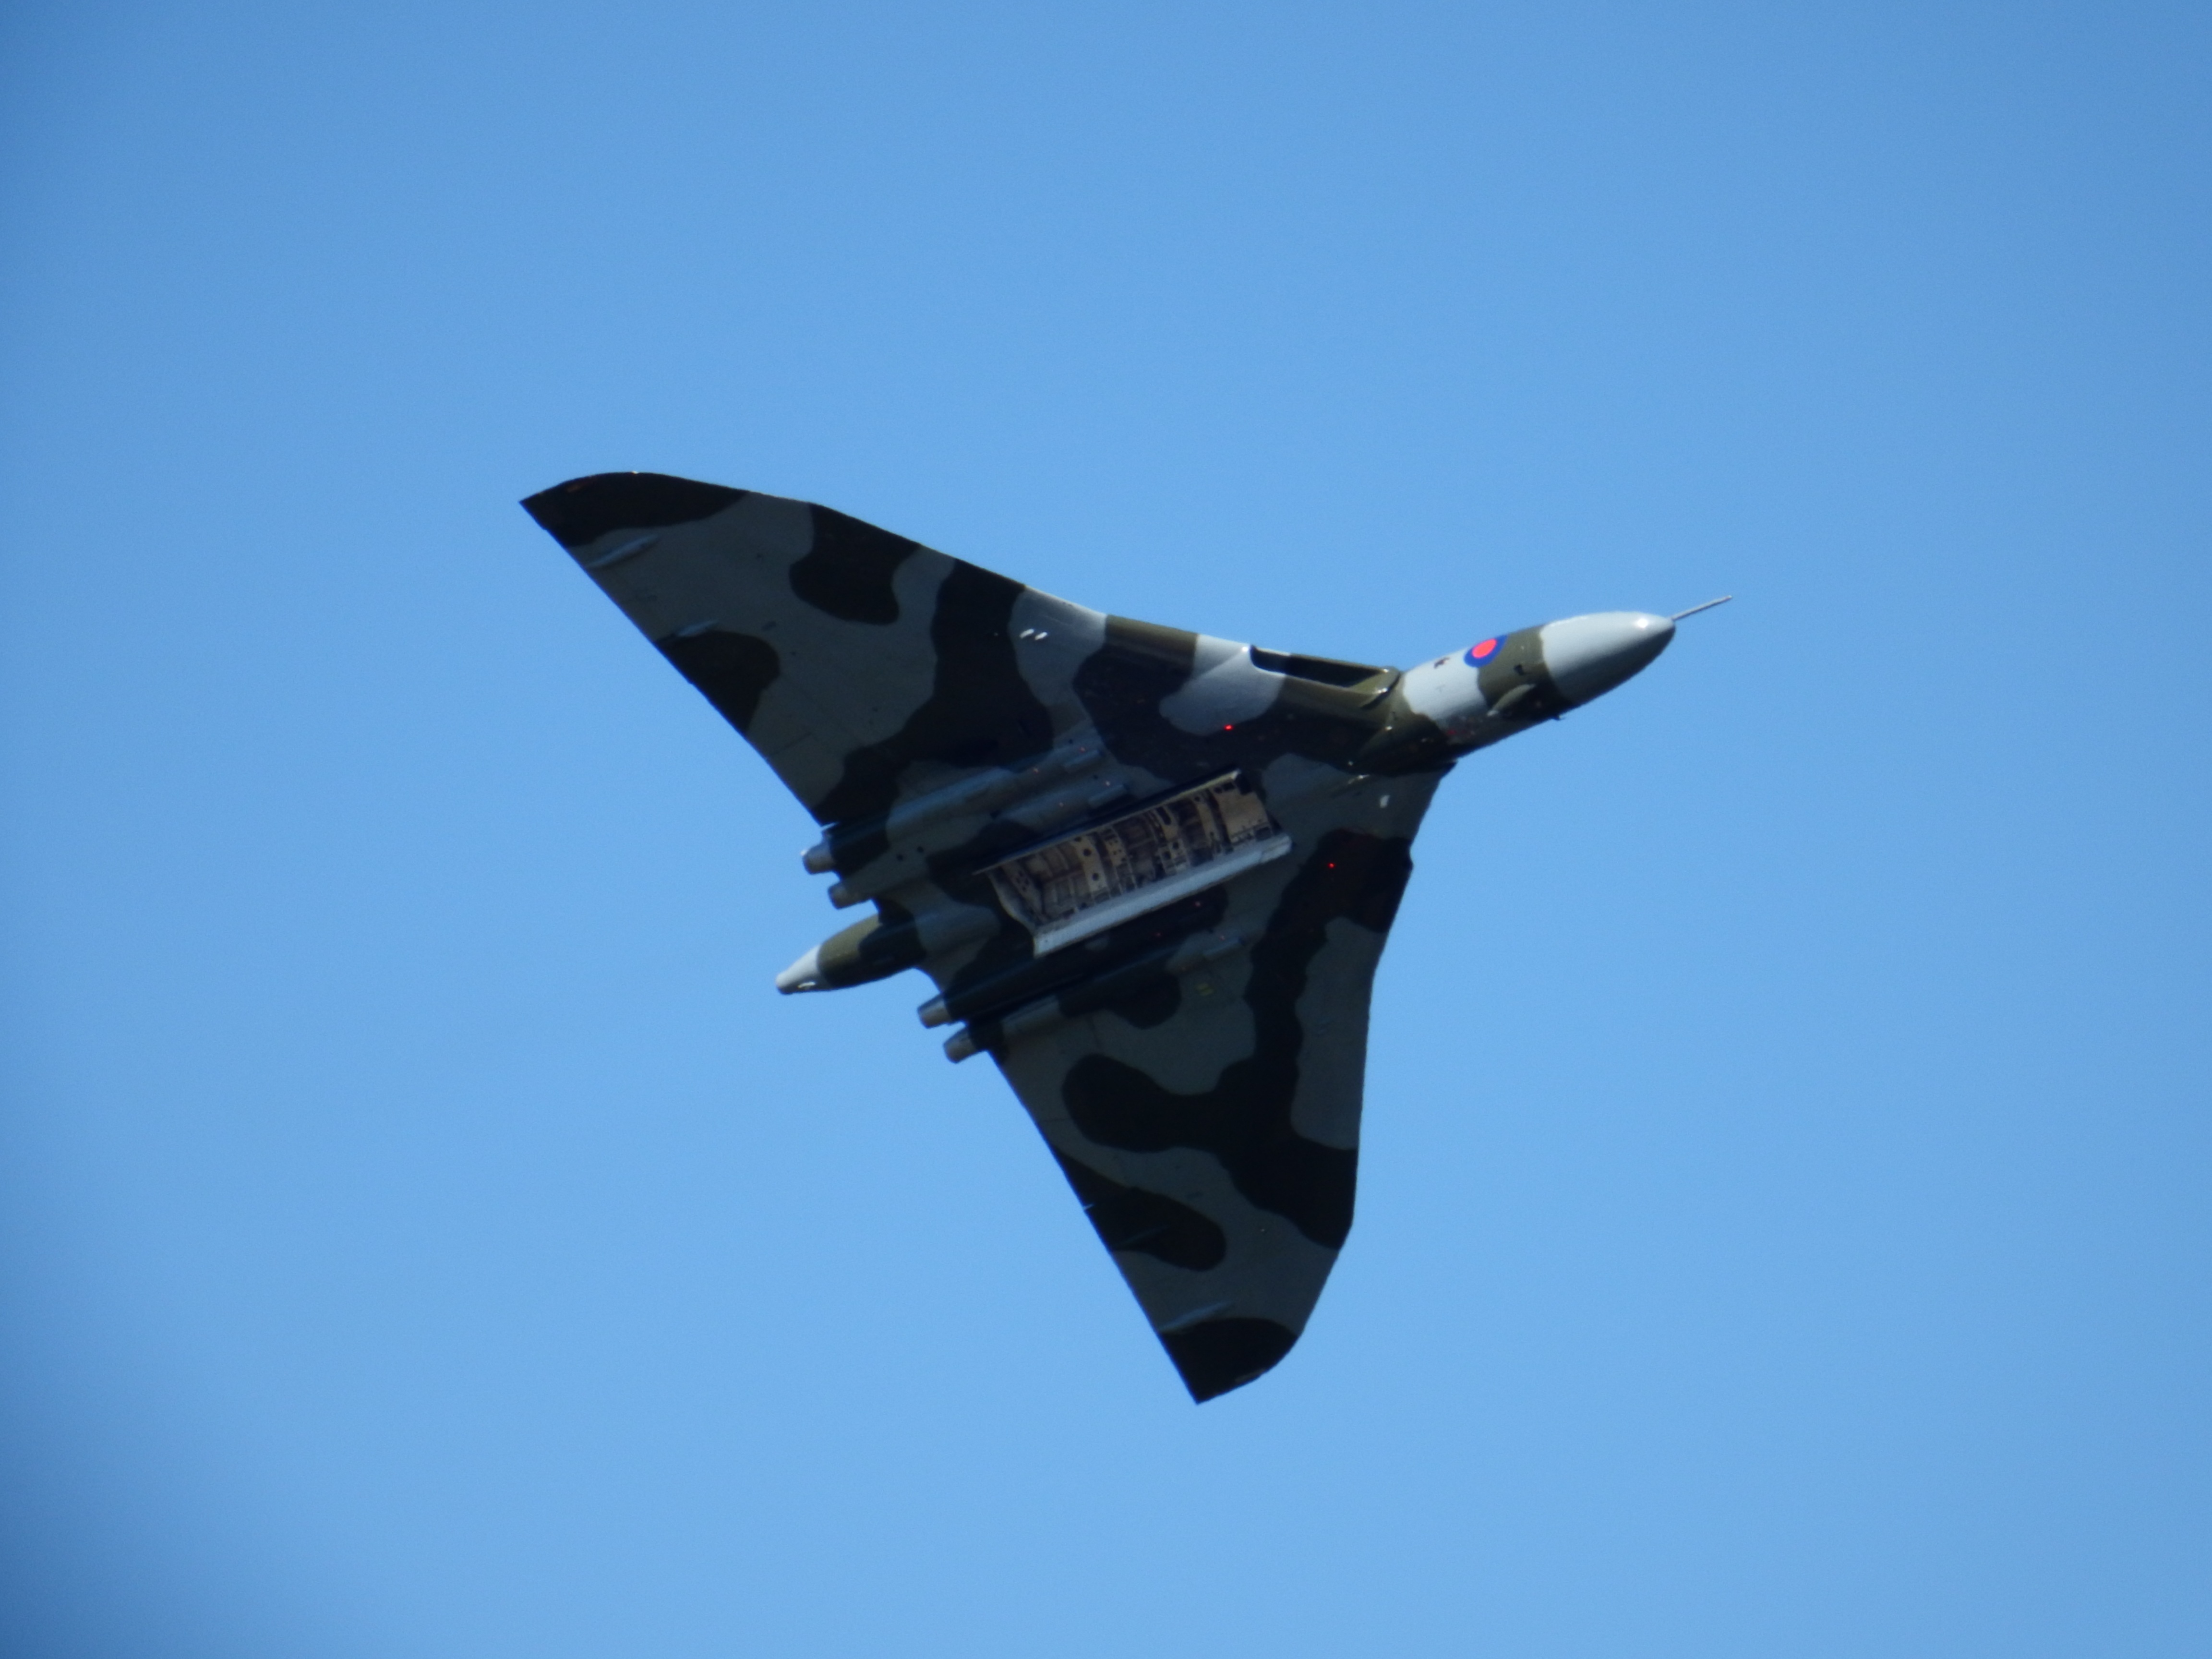
wing, airplane, plane, aircraft, airforce, jet, vehicle, aviation, flight, display, airshow, bomber, raf, vulcan, air show, air force, jet aircraft, xh558, fighter aircraft, military aircraft, avro vulcan, the spirit of great britain, atmosphere of earth, sukhoi su 35bm, lockheed martin, lockheed martin f 22 raptor, lockheed martin f 35 lightning ii, stealth aircraft